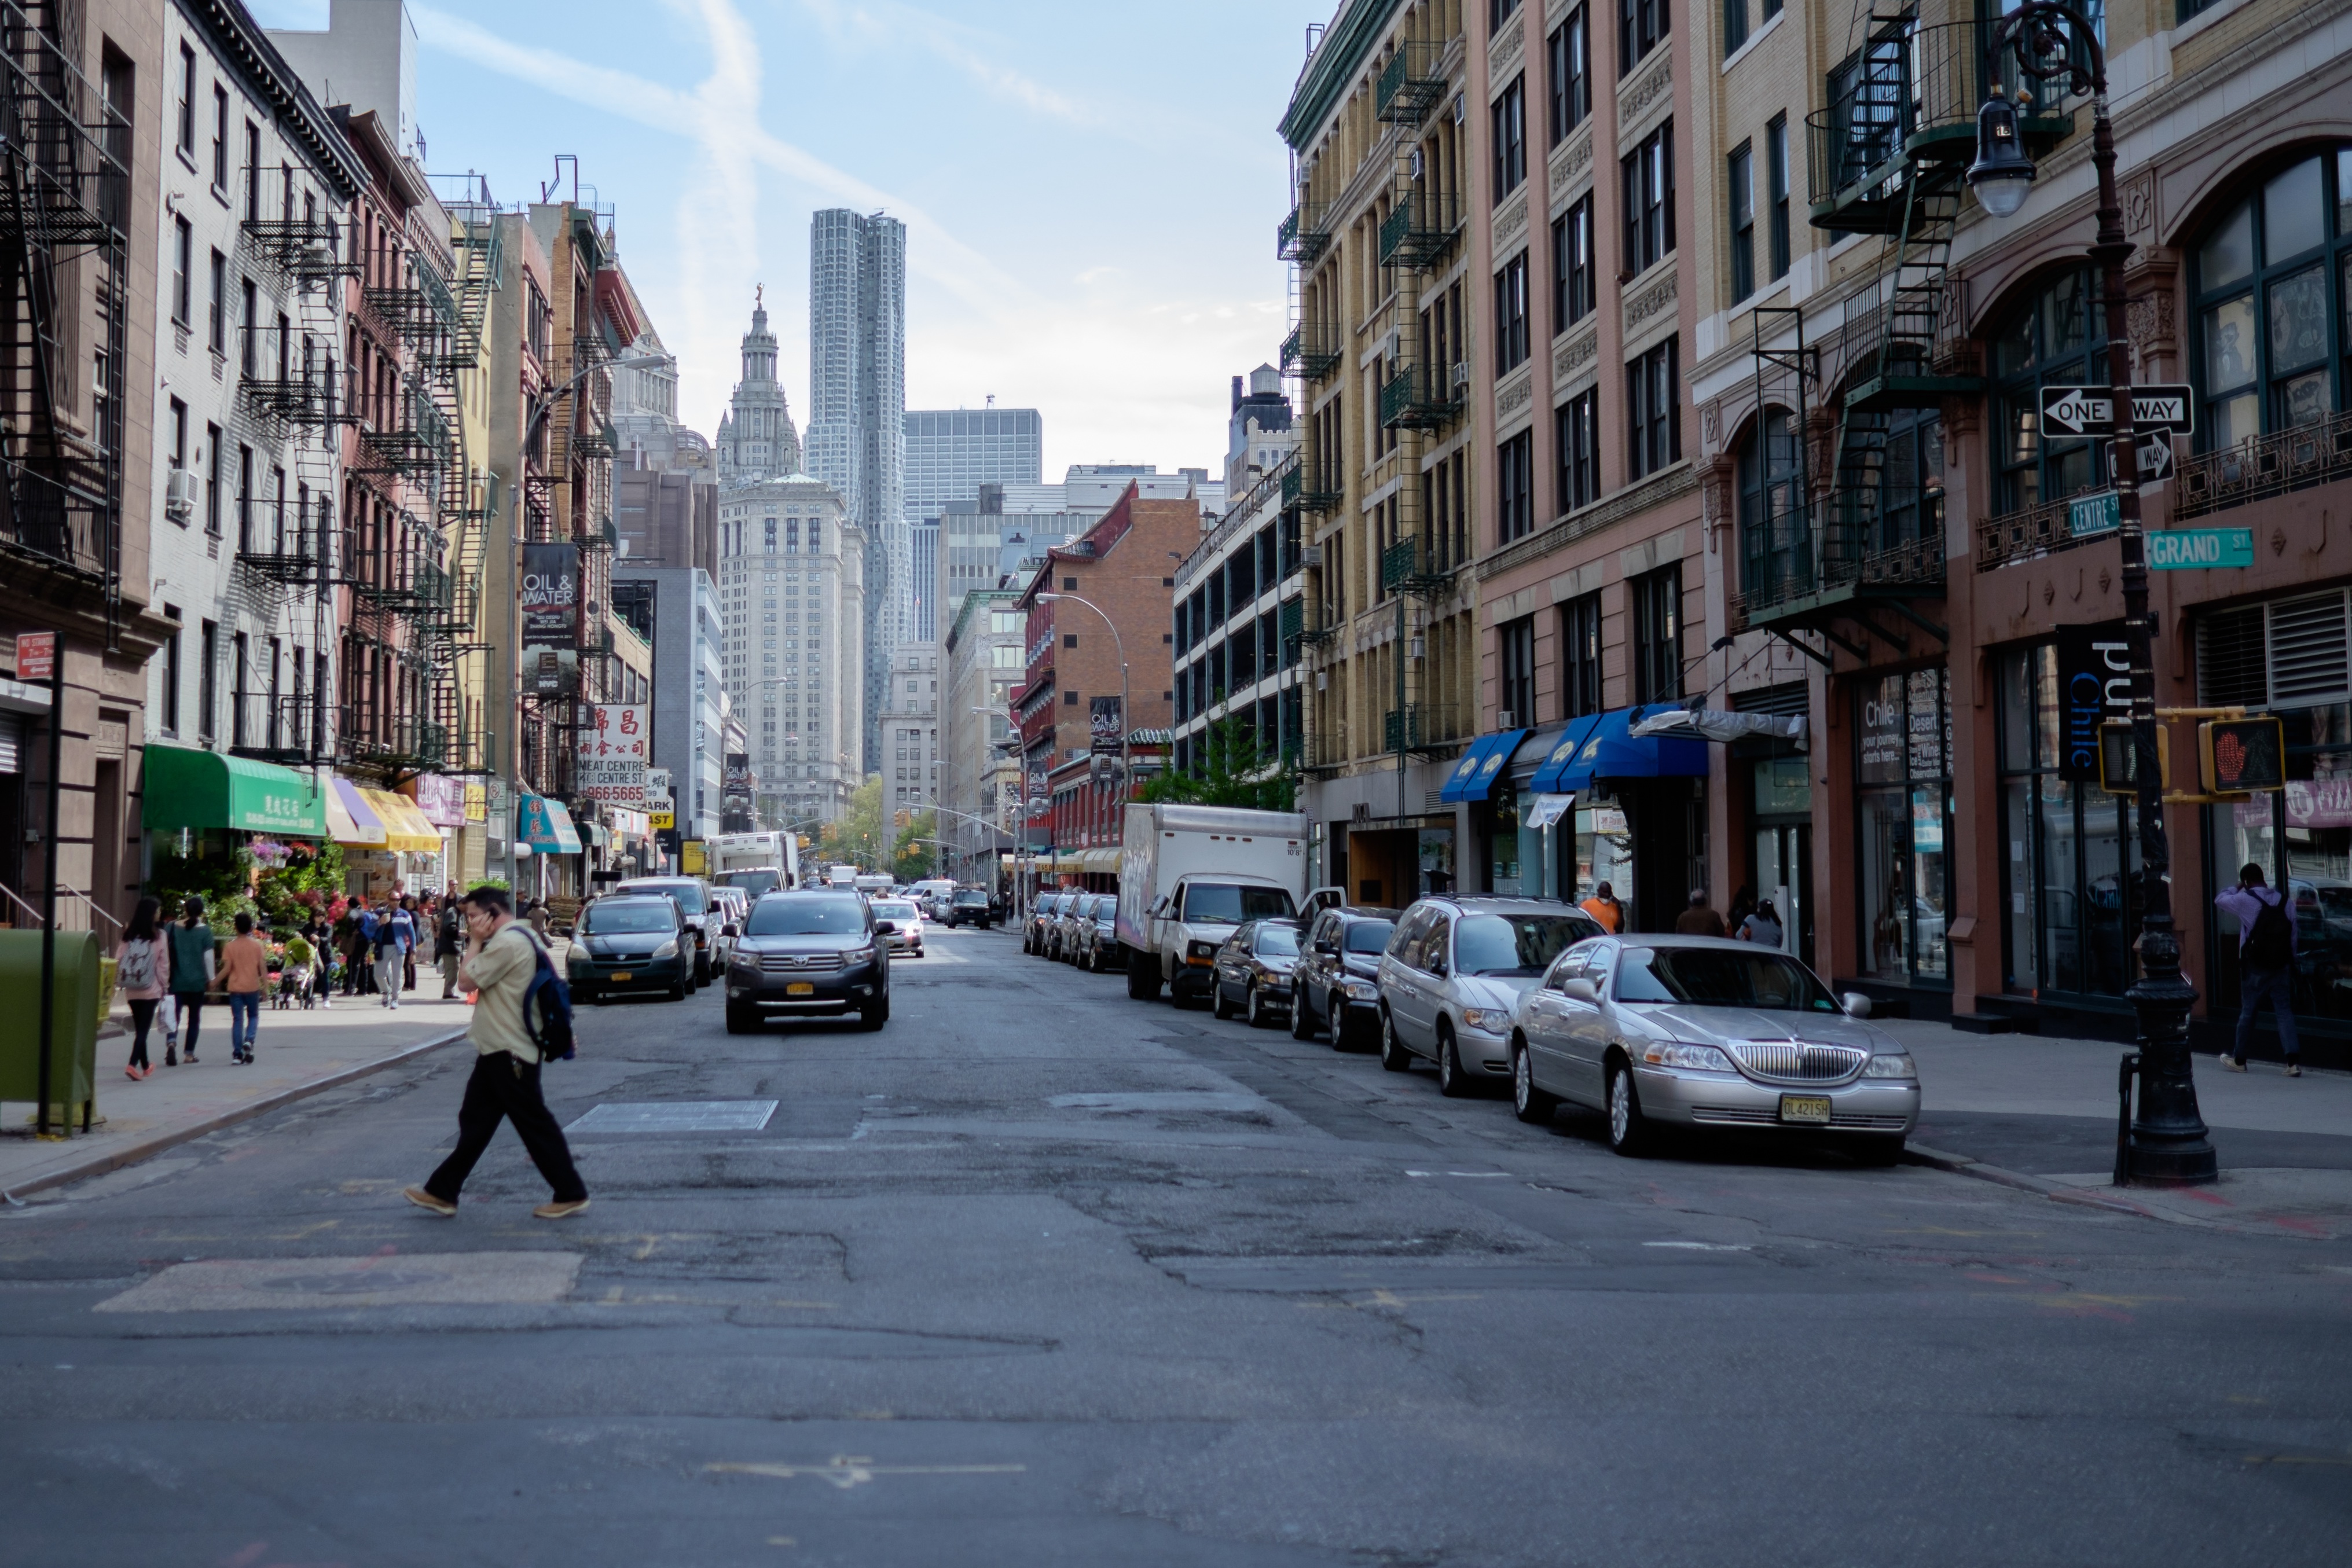
pedestrian, snow, winter, road, street, town, city, cityscape, downtown, lane, waterway, infrastructure, town square, metropolis, neighbourhood, urban area, residential area, human settlement